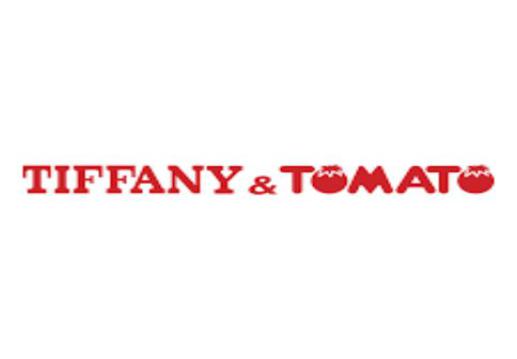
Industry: Clothes